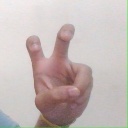
अक्षर: ई